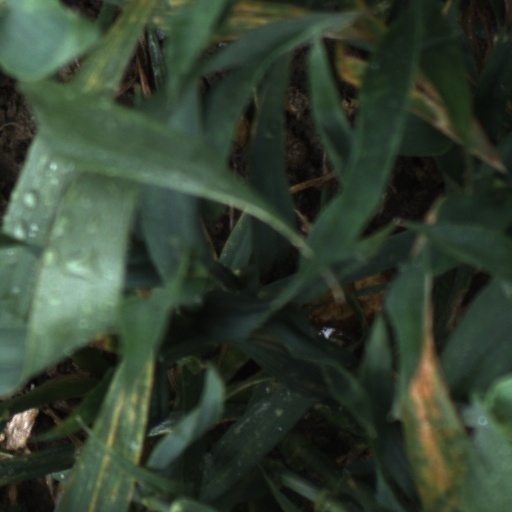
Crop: wheat